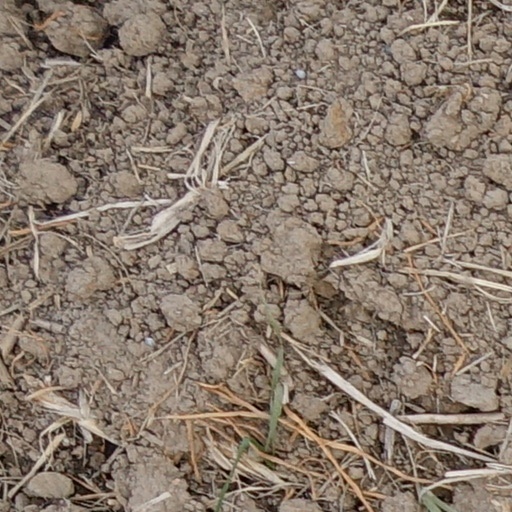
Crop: wheat